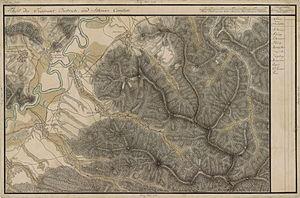
Cuciulata est un village du județ de Brașov faisant partie de la commune de Hoghiz, en Transylvanie, Roumanie. Il compte 1 335 habitants.